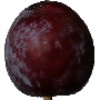
Label: Plum 1